Ekron

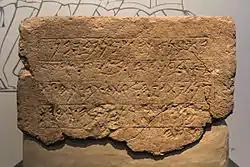
Ekron Royal Dedicatory inscription

Following the destruction of the Iron I Stratum IV city during the first quarter of the 10th century, the lower city was abandoned. Only the upper city was occupied in Strata III–II fortified with a mudbrick city wall and a 7 m wide mudbrick tower faced with Phoenician –type ashlar masonry in header-and-stretcher construction. Stratum III was continued in the monumental architecture of Stratum IIA–B, with the addition of a series of rooms, probably shops or market stalls, that opened onto the re-paved street, to which a stone-lined central drainage system was added in Stratum IIB.